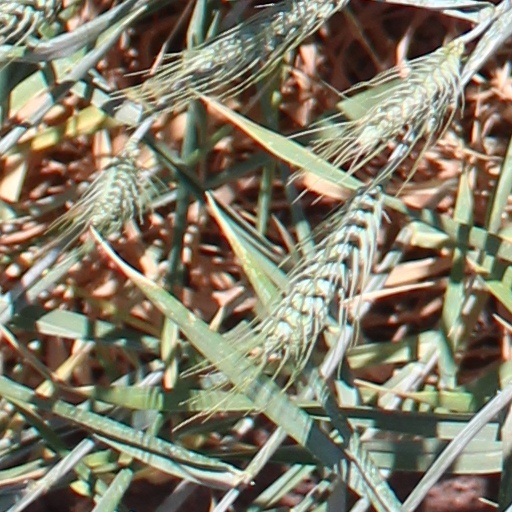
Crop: wheat